Helena Fernandes

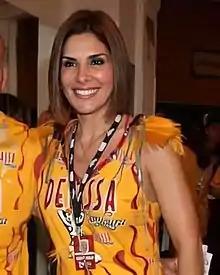
Fernandes in 2011

Fernandes has lent her face as a model for several characters of Brazilian television. He began his career in a small role in the soap opera of Carlos Lombardi, "Quatro por Quatro". Success, however, came a little later in the soap opera "Quem É Você?" By Ivani Ribeiro, where he played the bitter Nadia. Due to the high profile of the actress, was invited to join the team in the series "Caça Talentos", where he gave life to Silvana, the main antagonist.